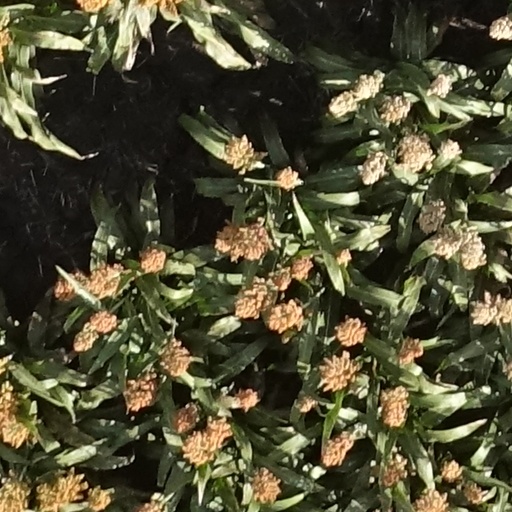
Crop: sorghum